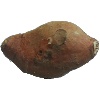
Label: potato_sweet